Abubakar Garbai

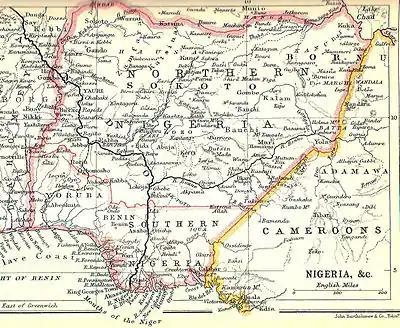
Map of Nigeria in 1914

Through Garbai, the British could present their colonisation of Bornu as the restoration of a rightful monarch. On 2 April 1902, Abubakar Garbai was appointed as "shehu" of British Borno, the traditional state today referred to as the Borno Emirate. British forces were sent to retrieve the remnants of Garbai's property at Dikwa, though much of it was instead confiscated by the French. Although he was placed under British suzerainty, Garbai was able to rule highly autonomously and proclaimed that he intended to be independent of the British. Garbai continued to collect taxes in his own name and unsuccessfully tried to keep his own firearms. Garbai and many among his people seem to have initially believed that the British presence in their country was a temporary affair and that the British forces would leave in a year or two.